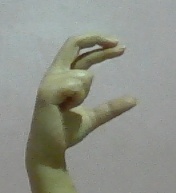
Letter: thal